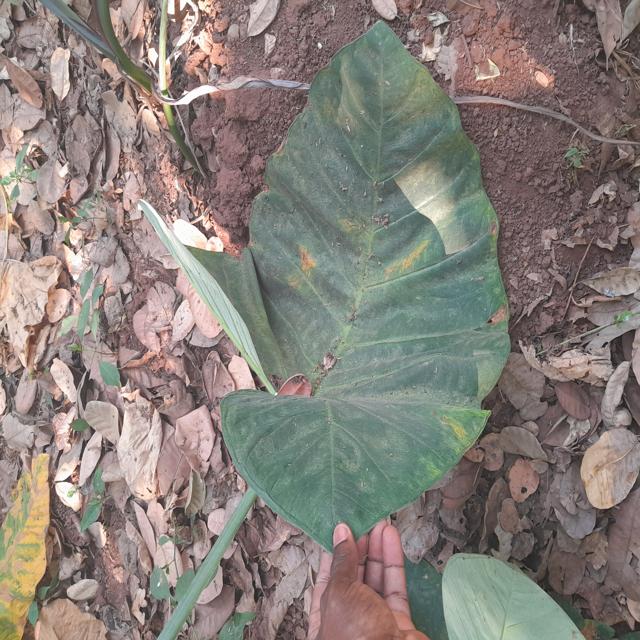
Label: Early_Blight